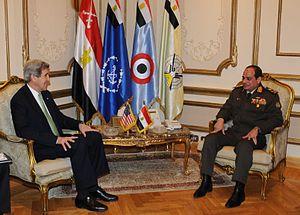
Abdel Fattah al-Sissi, né le 19 novembre 1954 au Caire, est un militaire et homme d'État égyptien. Président de la république arabe d'Égypte depuis 2014, il est également président de l'Union africaine entre 2019 et 2020.